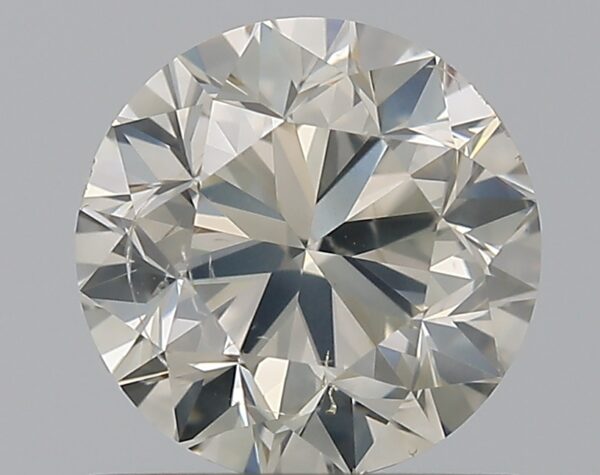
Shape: round
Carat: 1
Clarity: SI2
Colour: K
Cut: GD
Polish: VG
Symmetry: VG
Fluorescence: F
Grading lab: GIA
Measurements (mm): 6.15 x 6.19 x 4.02